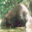
Label: beaver